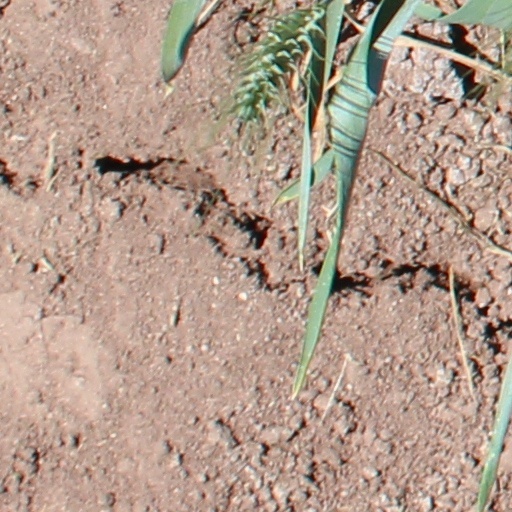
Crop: wheat